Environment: real
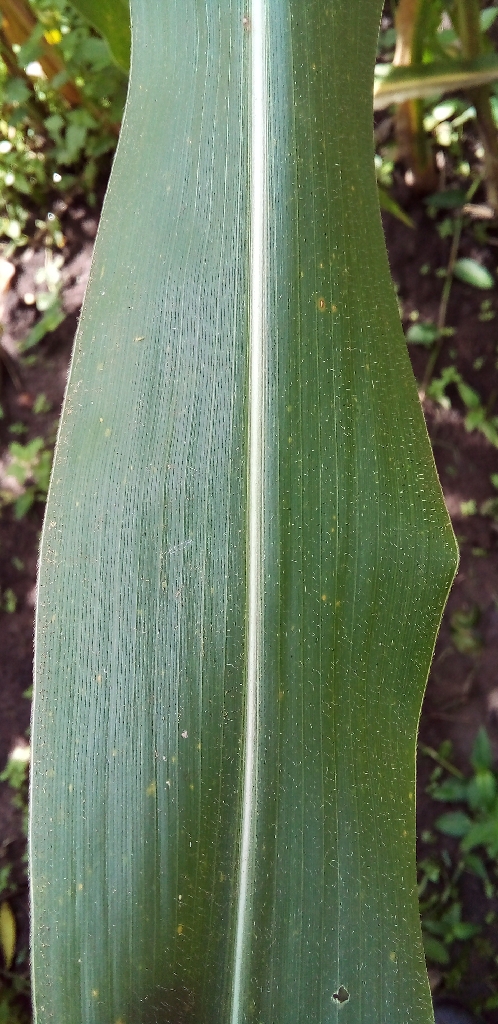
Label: healthy